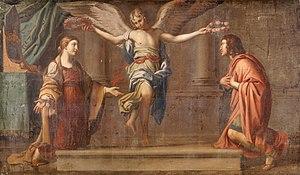
Saint-Valérien est une municipalité de paroisse de la province de Québec, située dans la municipalité régionale de comté de Rimouski-Neigette, dans la région administrative du Bas-Saint-Laurent.